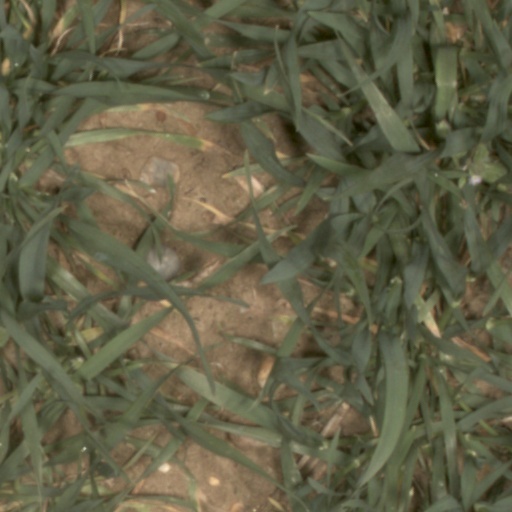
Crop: wheat